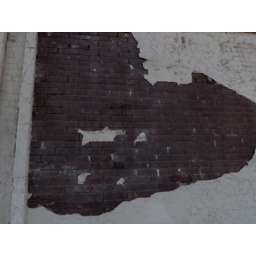
The building was red brick. Hate it when an owner covers over brick in some effect to &amp;quot;modernize&amp;quot; it.